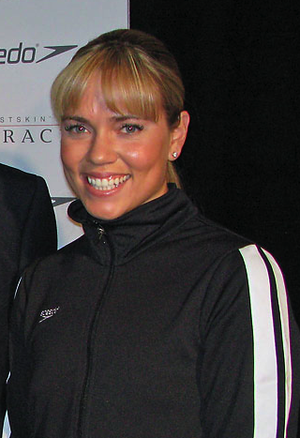
La neuvième saison de Dancing with the Stars, émission américaine de télé réalité musicale, est commencé le 21 septembre 2009 sur le réseau ABC et s'est terminé le 24 novembre 2009. Cette émission est animée par Tom Bergeron et Samantha Harris.